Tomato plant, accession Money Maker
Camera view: horizontal (90 deg, fisheye); turntable rotation: 300 degrees
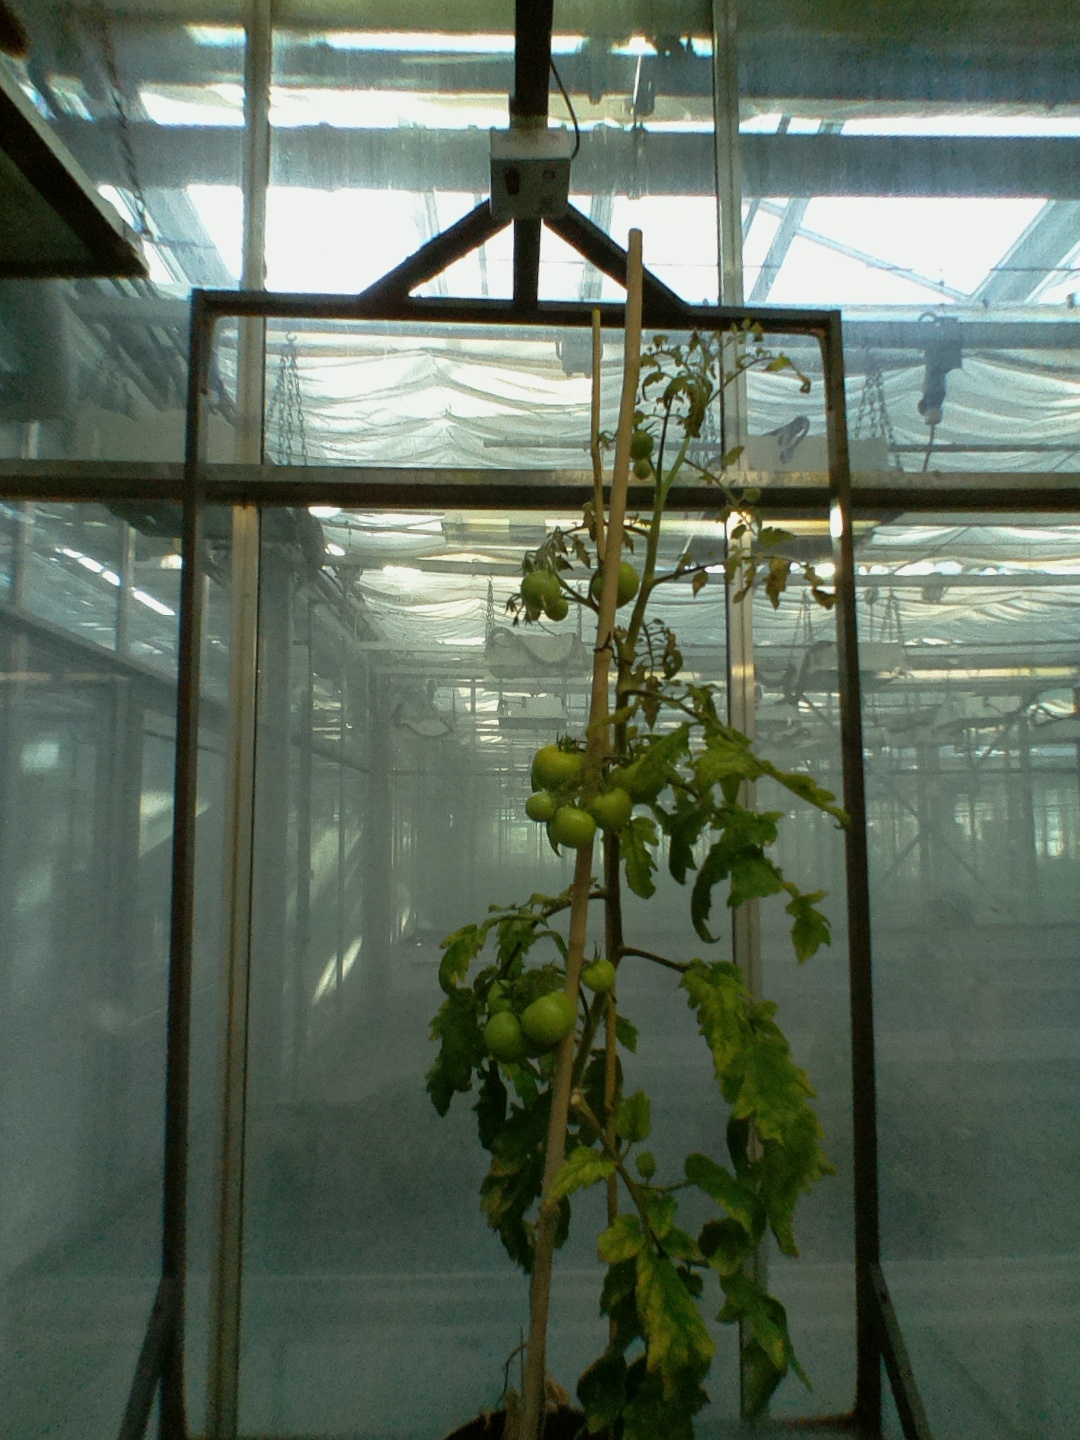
BBCH growth stage 78: 80% -90% of final fruit size